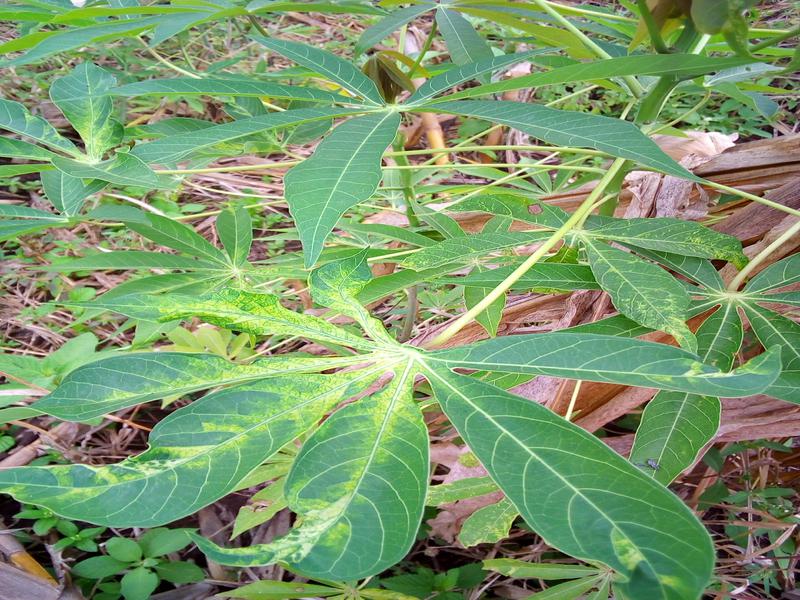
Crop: cassava
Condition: mosaic_disease